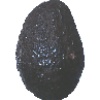
Label: Avocado ripe 1